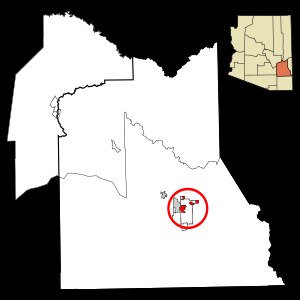
Safford
Saffords placering i Graham County
Safford er en by og administrativt centrum i Graham County i delstaten Arizona, USA.